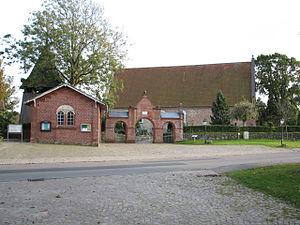
Langenhorn est une municipalité allemande située dans le land du Schleswig-Holstein et dans l'arrondissement de Frise-du-Nord. En 2015, sa population est de 3 172 habitants.